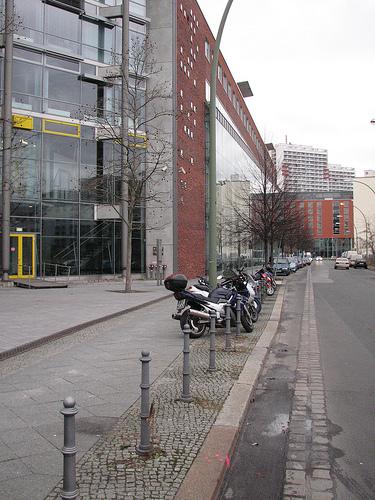
Weather: rain or strom